Ophiuchus (band)

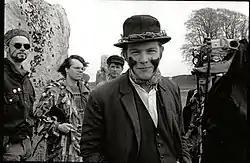
Recording at Avebury

Over the winter 1989/90 the group recorded an EP entitled "Lost Tribe Of England" at Ogbourne St. George near Avebury. Early in 1990 Ophiuchus were in negotiations with Probe Plus to release the EP, but Probe were not able to finance the record following the collapse of the UK's national independent record distribution network - the Cartel. Probe Plus’s director Geoff Davis told the "NME": "Things have proven tough in recent times. A few months ago, the indie distribution scene fell apart. I was practically broke and it looked as if my house would have to go." Although the "Lost Tribe" EP remains unreleased, a promotional film - including footage of 'The Cruel Driver and Dick' - was recorded by the BBC for one of the EP's tracks: "Big Guns (Are Firing out on the Plain)". This film was included in an interview/feature on Ophiuchus broadcast in January 1990 on the "Points West" magazine programme.